Lyubcho Dyakov

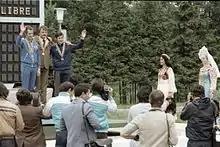
Olympic free pistol (50 meters) champions (left to right): Harald Vollmar (GDR) - silver, Aleksandr Melentjev (USSR) - gold and Lubcho Diakov - bronze.

Lyubcho Dyakov (Bulgarian: Любчо Дяков; born 17 May 1954) is a Bulgarian former sport shooter who competed in the 1976 Summer Olympics, in the 1980 Summer Olympics, and in the 1988 Summer Olympics.